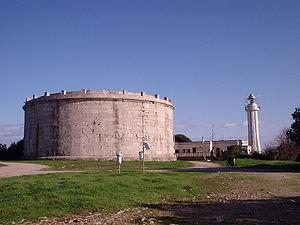
Le phare de Monte Orlando ou phare de Gaète est un phare actif situé sur Monte Orlando faisant partie du territoire de la commune de Gaète, dans la région du Latium en Italie. Il est géré par la Marina Militare de Naples.